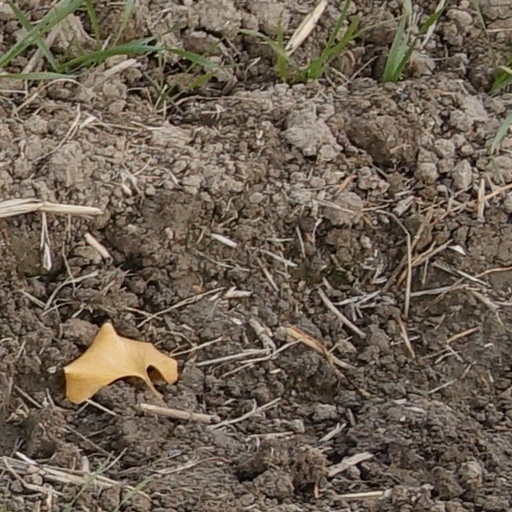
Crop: wheat